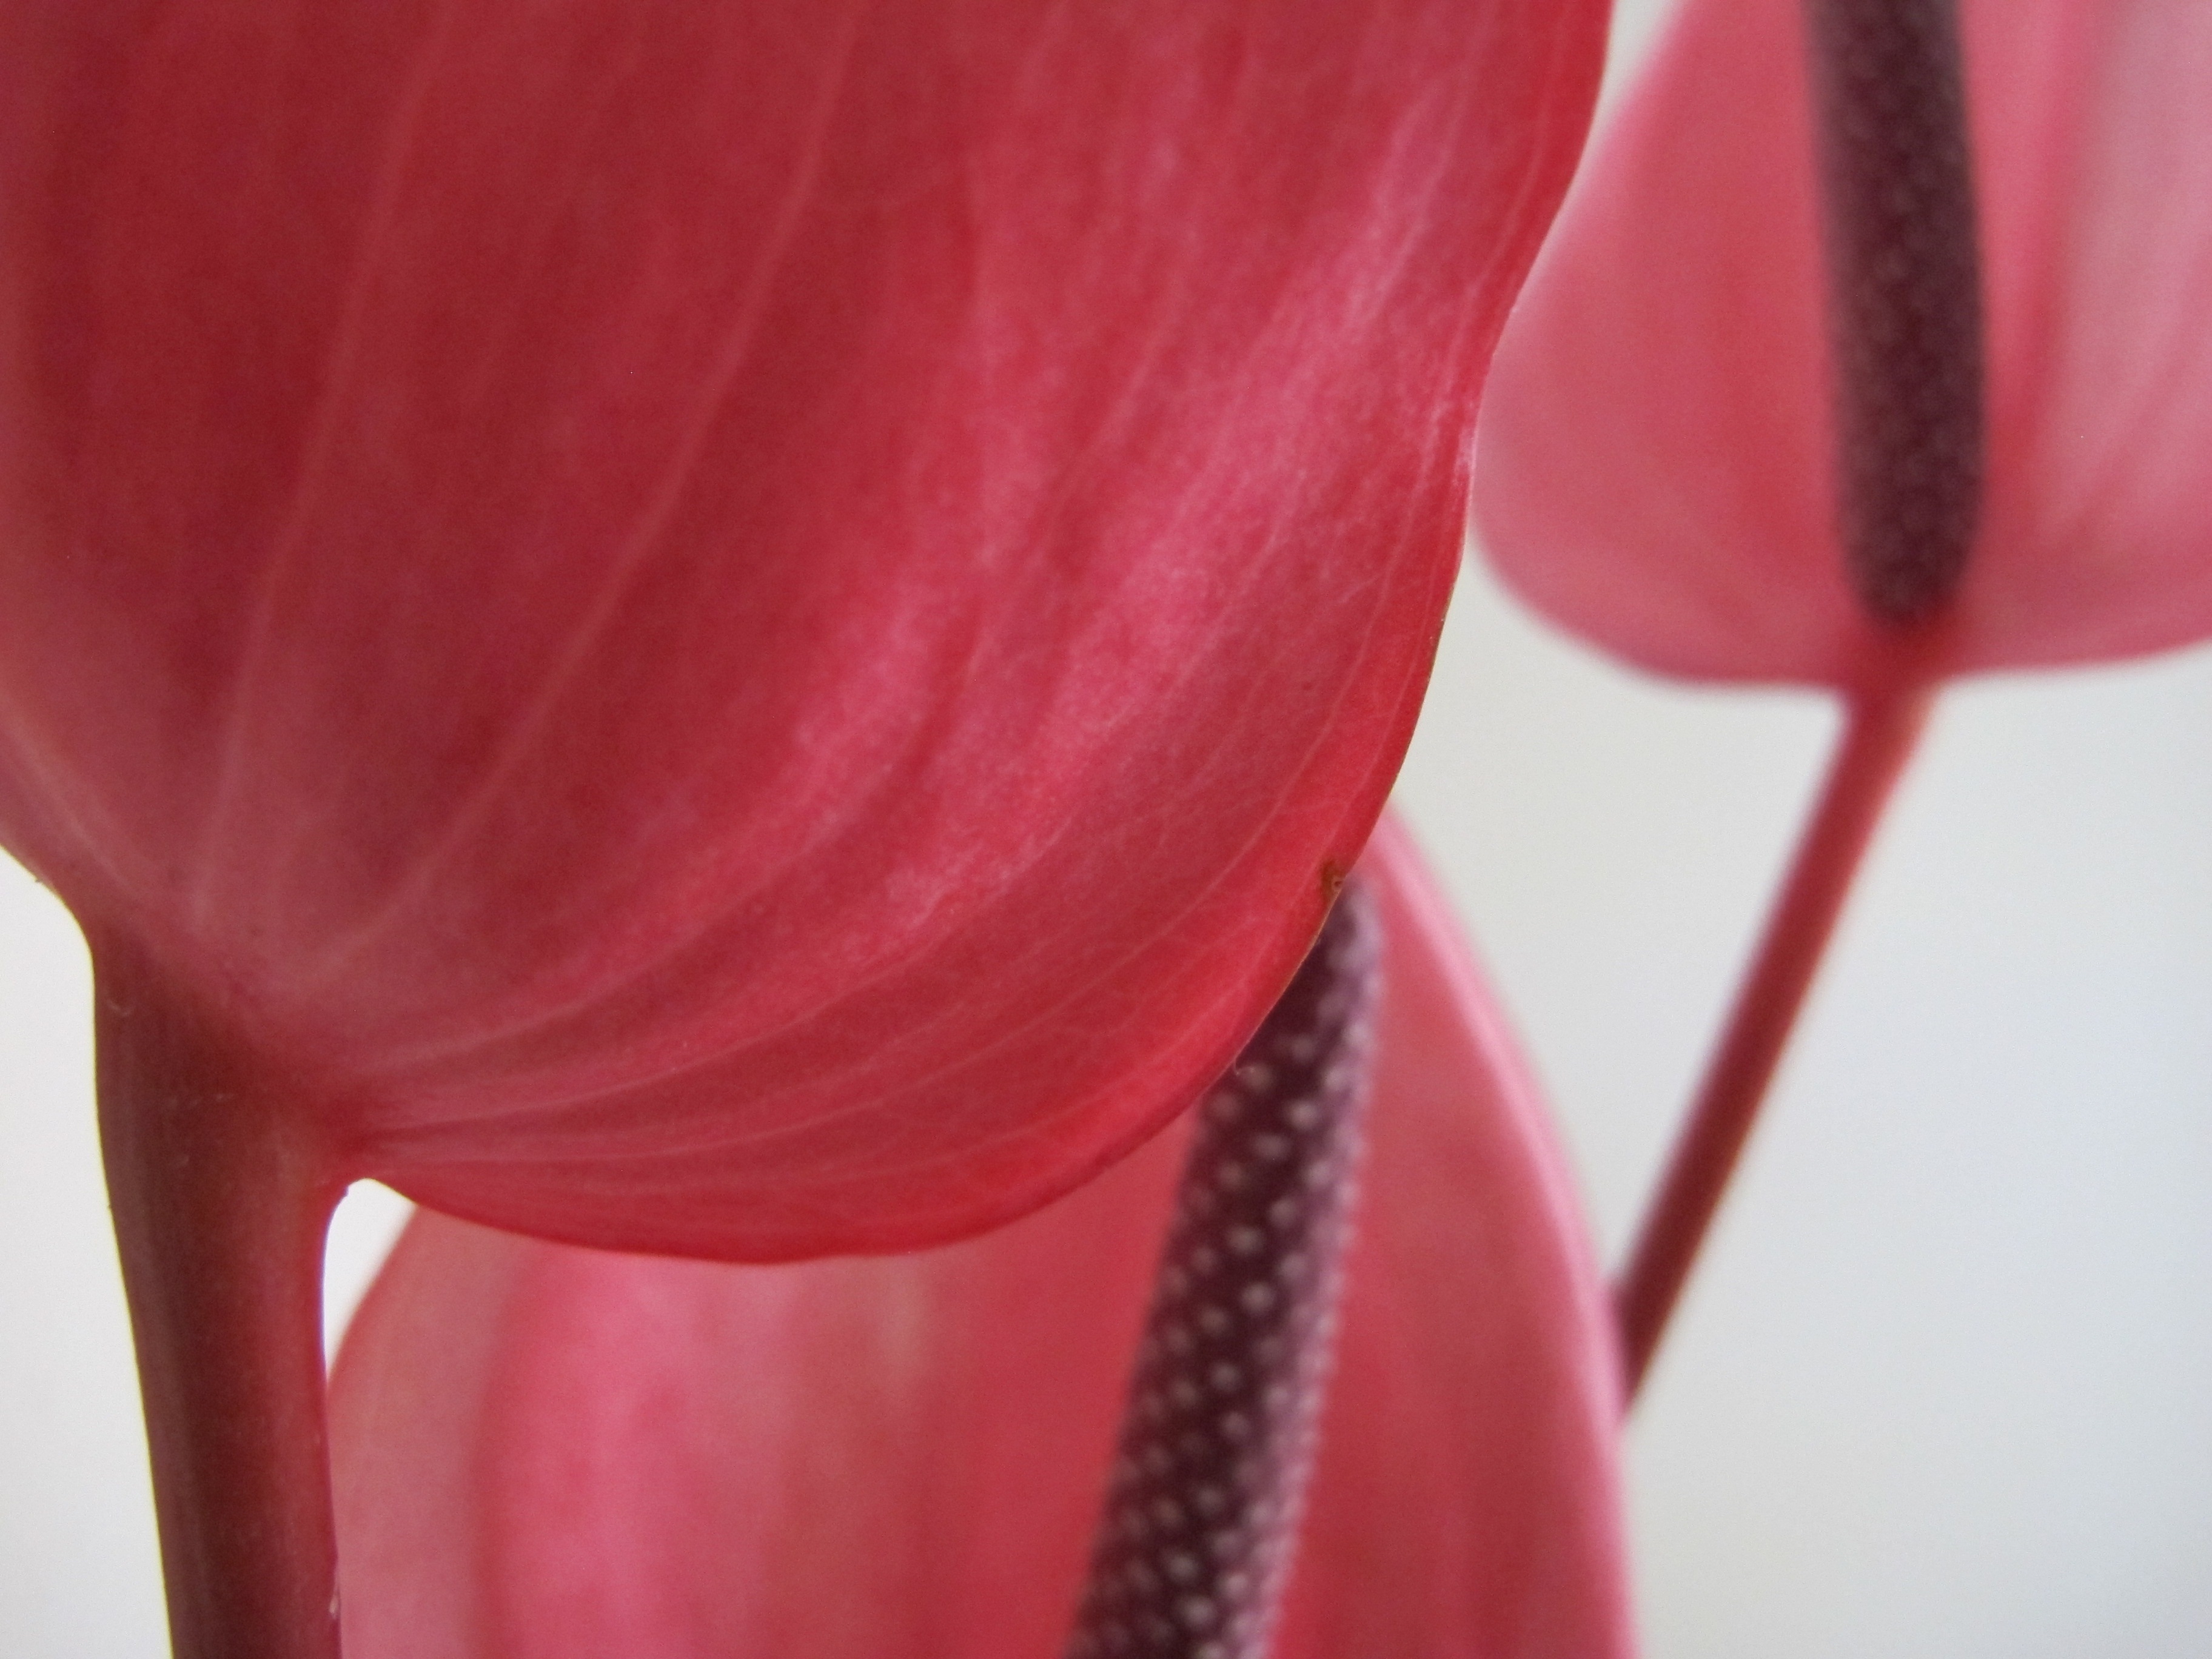
plant, flower, petal, red, pink, flowers, close up, cala, magenta, macro photography, foreground, flowering plant, anturio, land plant